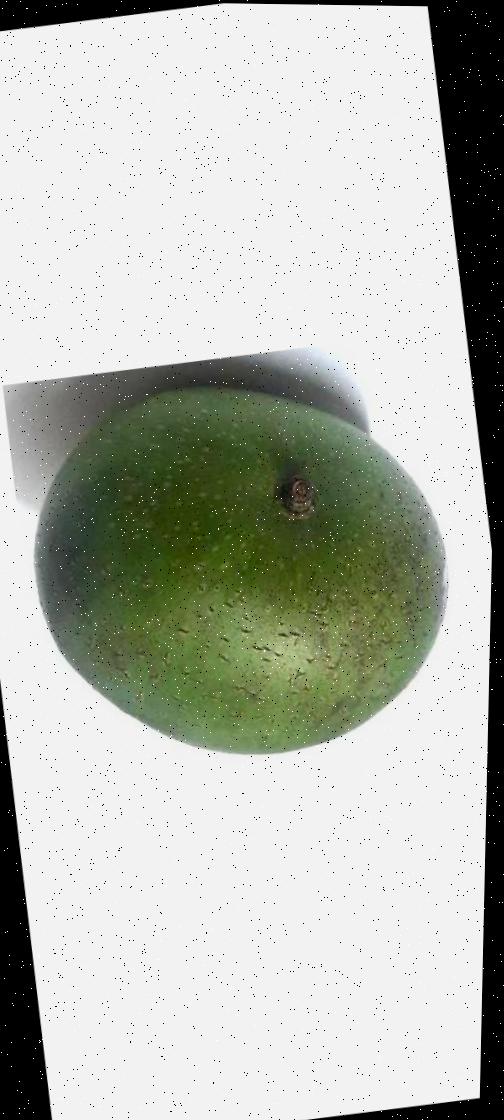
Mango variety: Ashshina Zhinuk